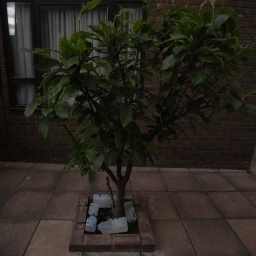
milk bottles camouflaged as water bottles during a training under a tree